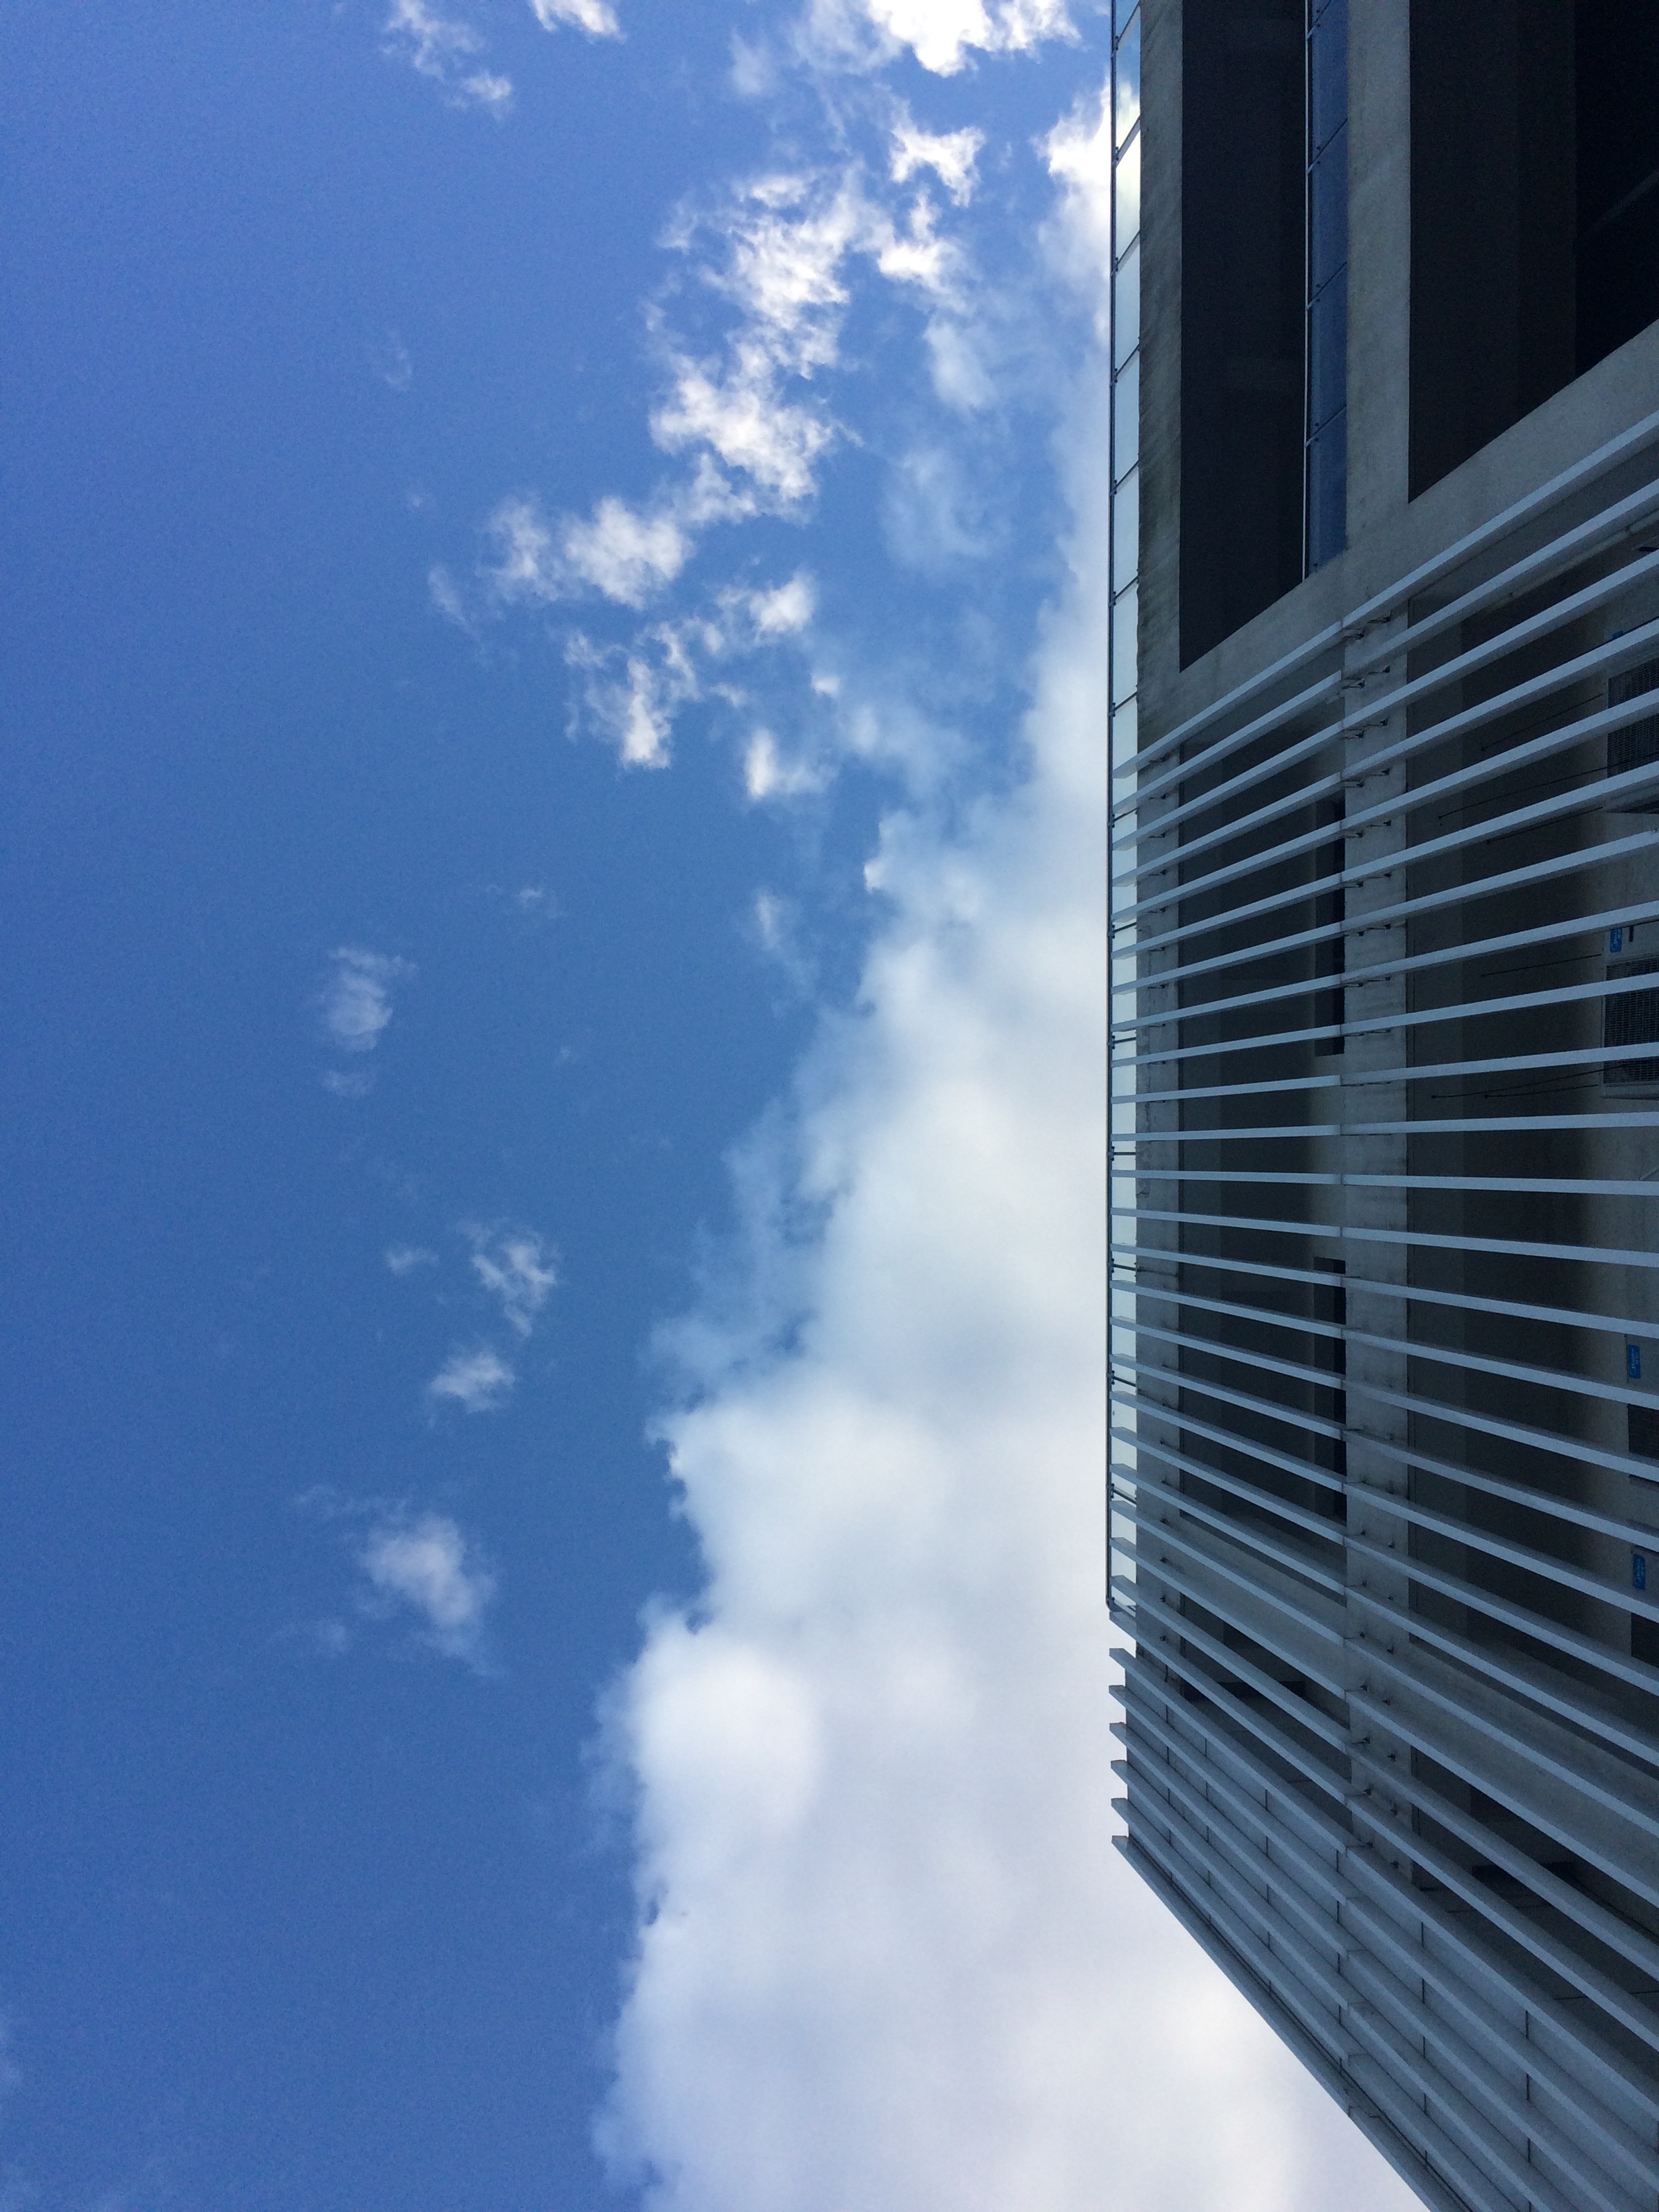
light, cloud, sky, sunlight, skyscraper, line, reflection, tower, facade, blue, lighting, tower block